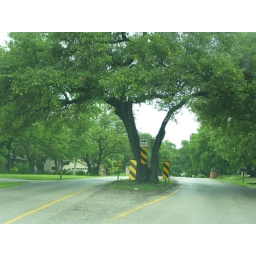
I think it must have been hit. Those yellow signs are all over it.